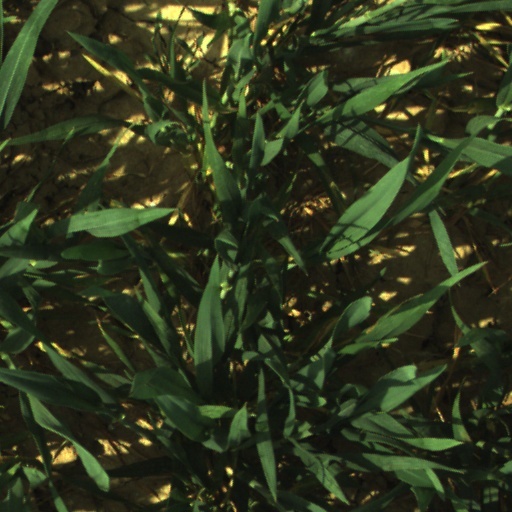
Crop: wheat